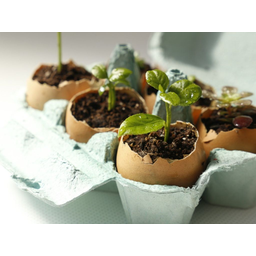
Label: trash